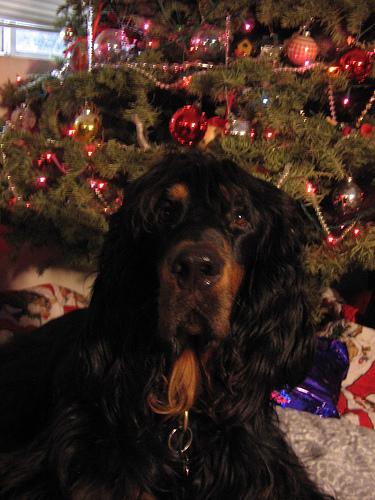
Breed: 228-n000085-Gordon_setter